W. H. Allen House

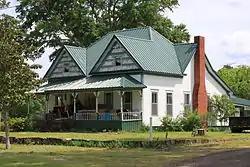

The W. H. Allen House is a historic house in rural Columbia County, Arkansas. It is a single-story house whose main block is a four-room dogtrot house built in 1873 by one of the area's first American settlers, Walter Howard Allen. This main block measures in depth and in width, and was built from logs hauled to the site from Camden. The house was enlarged by Allen's son in 1907, and has been little altered since. The road it is located on (County Road 40) was once the main road between Magnolia and El Dorado.